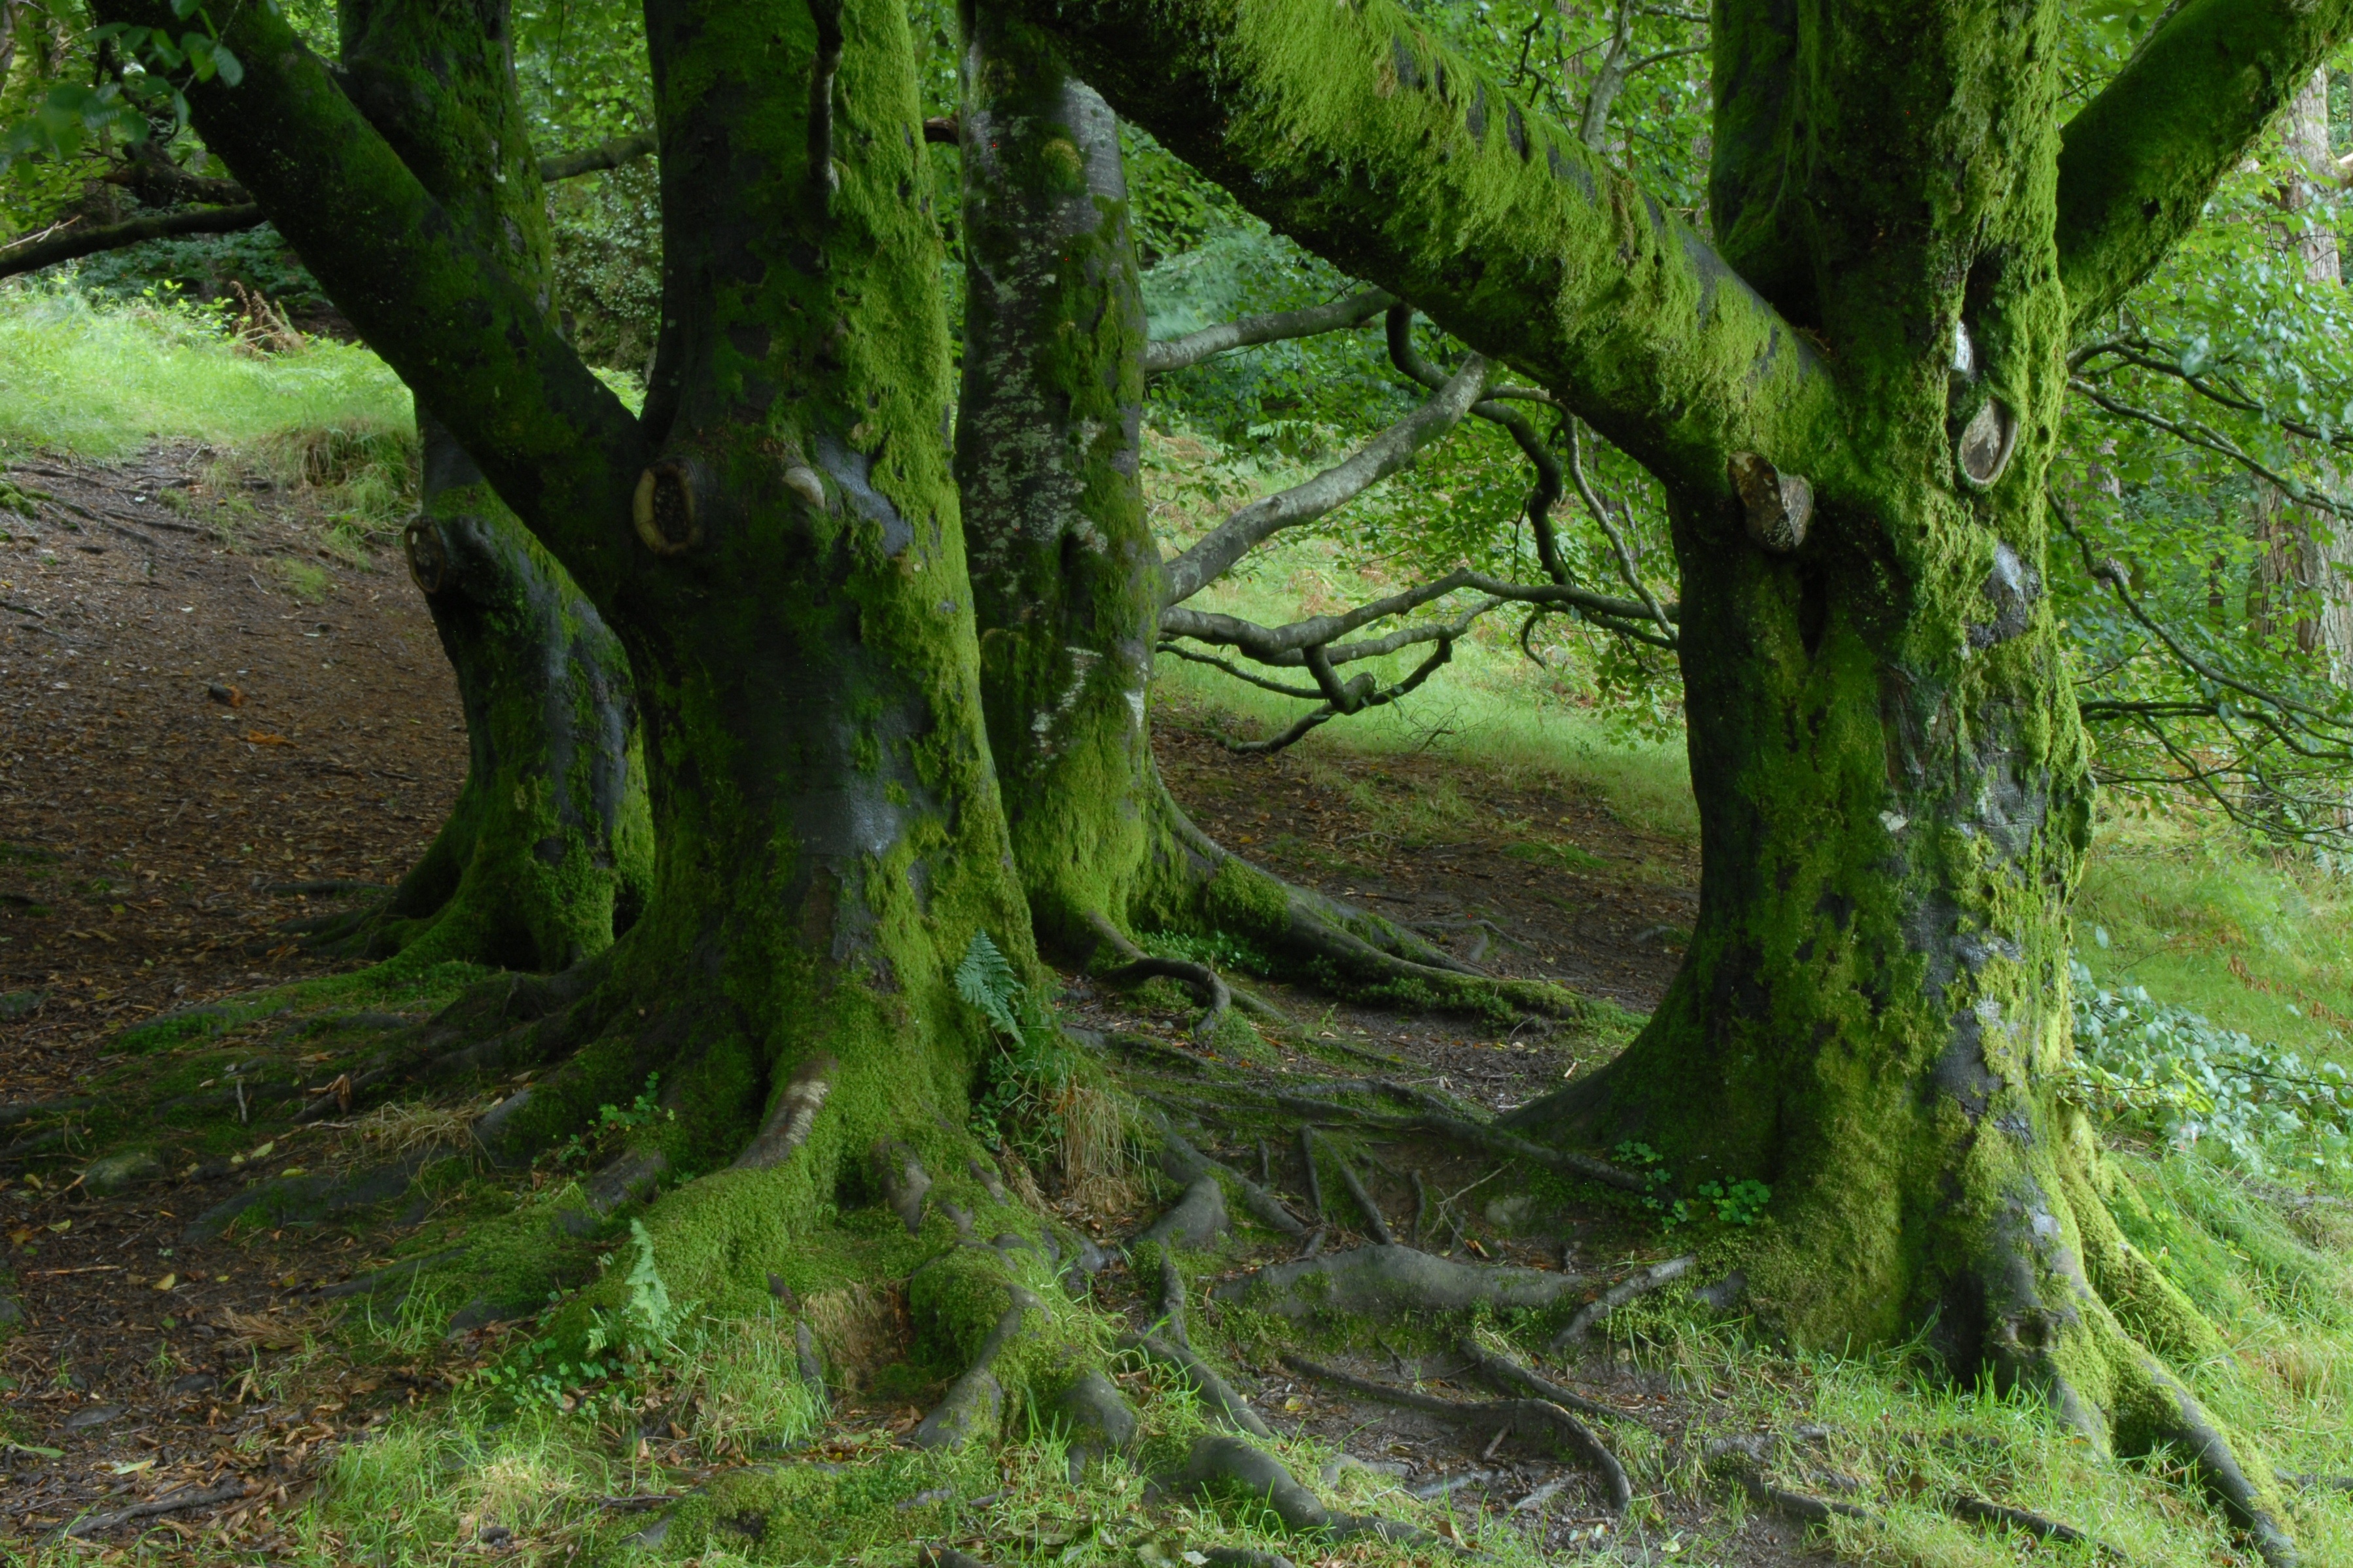
tree, nature, forest, branch, plant, sunlight, leaf, trunk, green, jungle, botany, trees, vegetation, rainforest, deciduous, grove, ireland, woodland, habitat, ecosystem, old growth forest, natural environment, geographical feature, plant stem, woody plant, temperate broadleaf and mixed forest, temperate coniferous forest, land plant